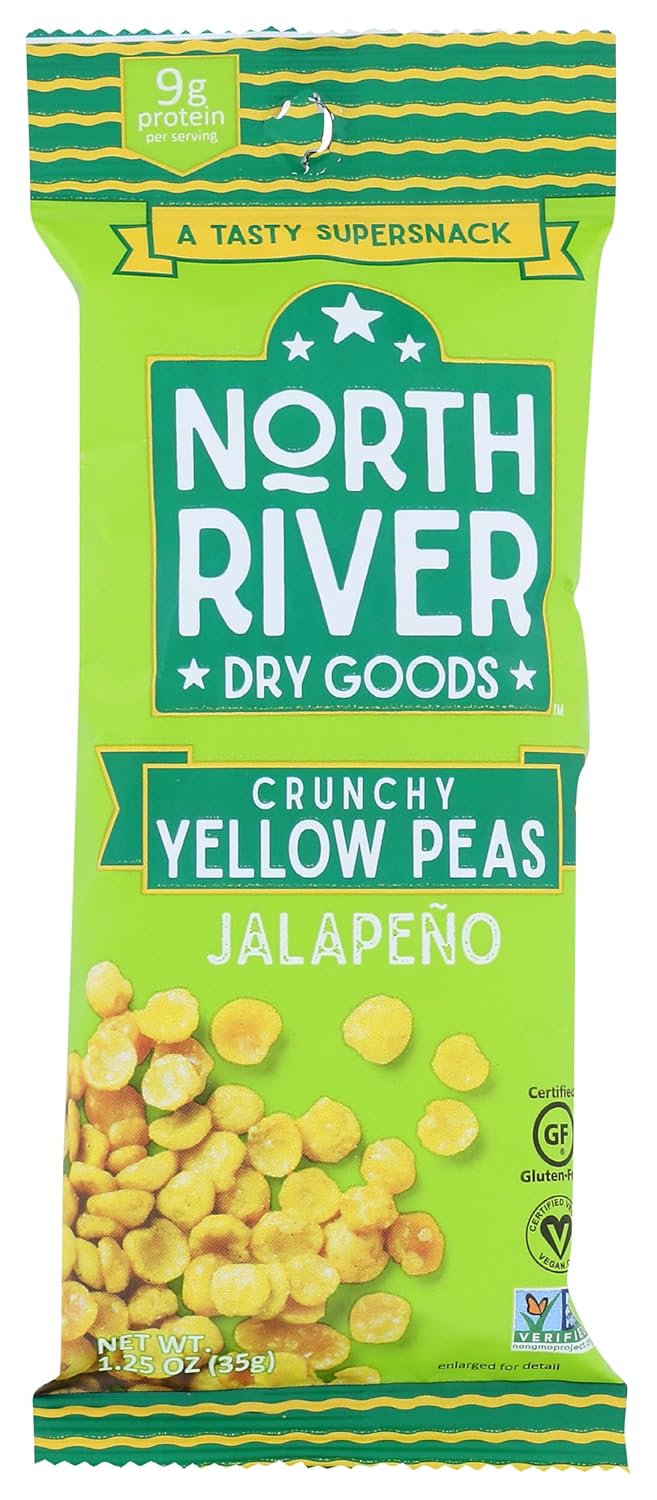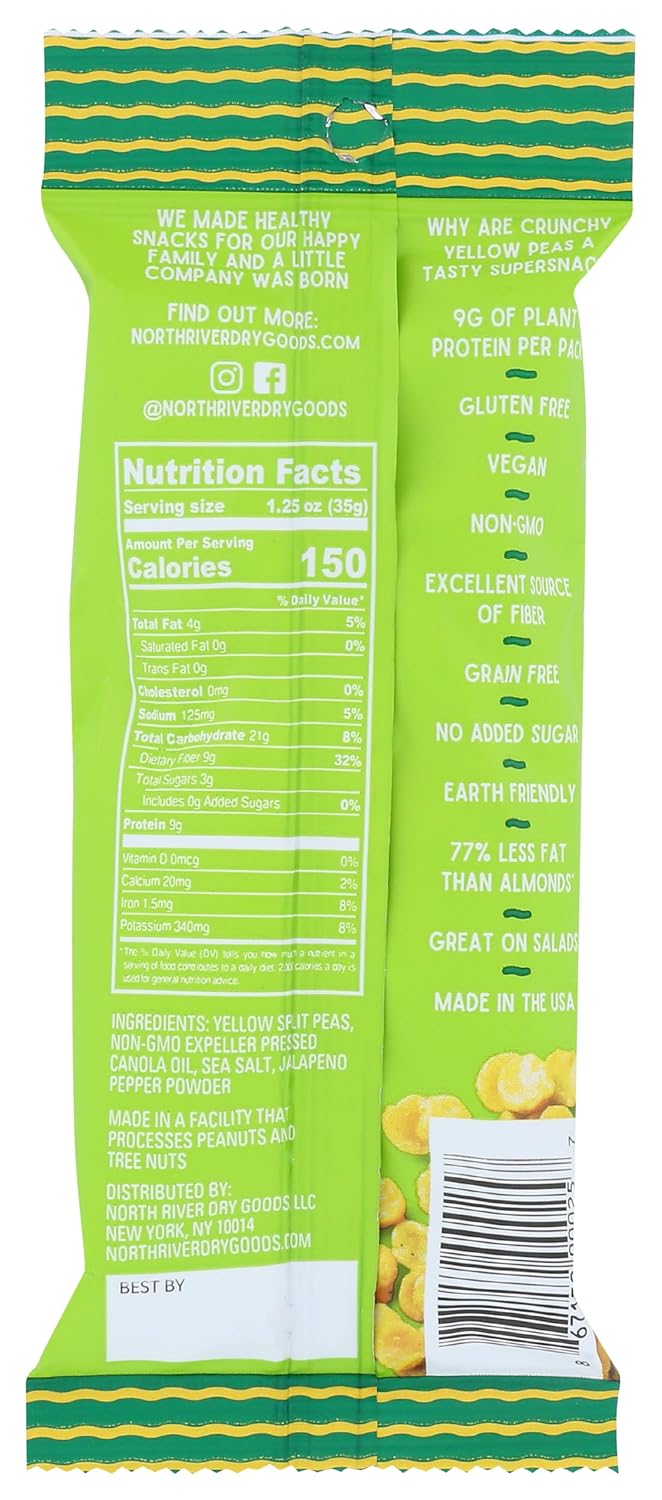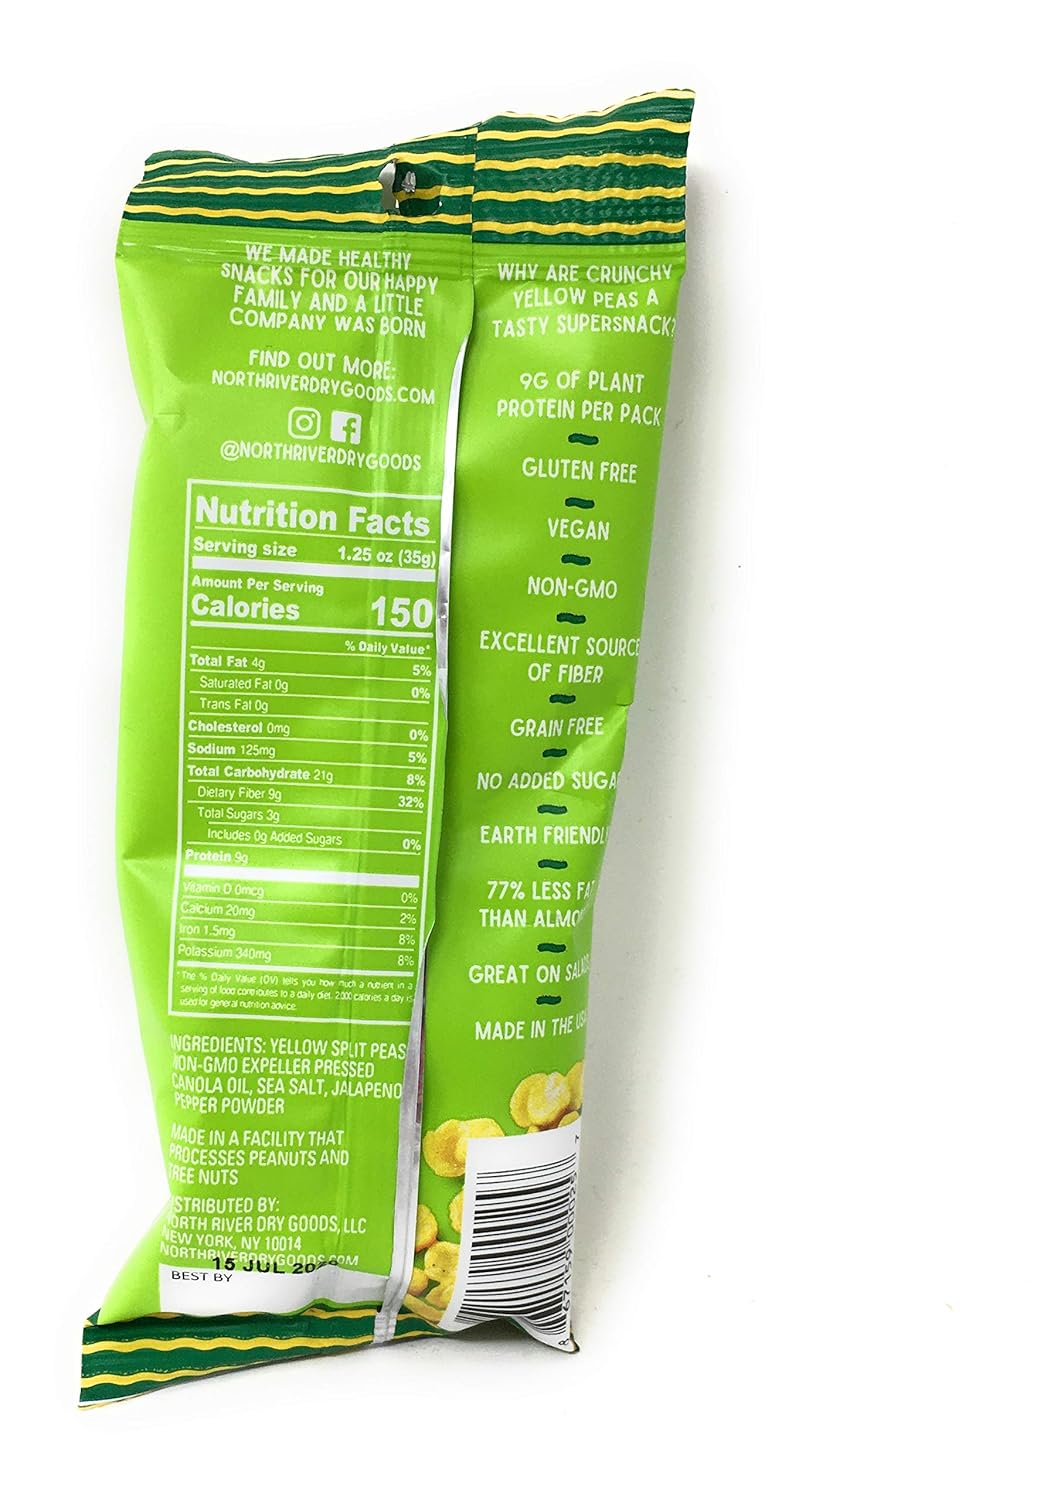
NORTH RIVER DRY GOODS Jalapeno Crunchy Yellow Peas, 1.25 OZ
Category: Grocery
Candy Snacks
Features: No hydrogenated fats or high fructose corn syrup allowed in any food | No bleached or bromated flour | No synthetic nitrates or nitrites